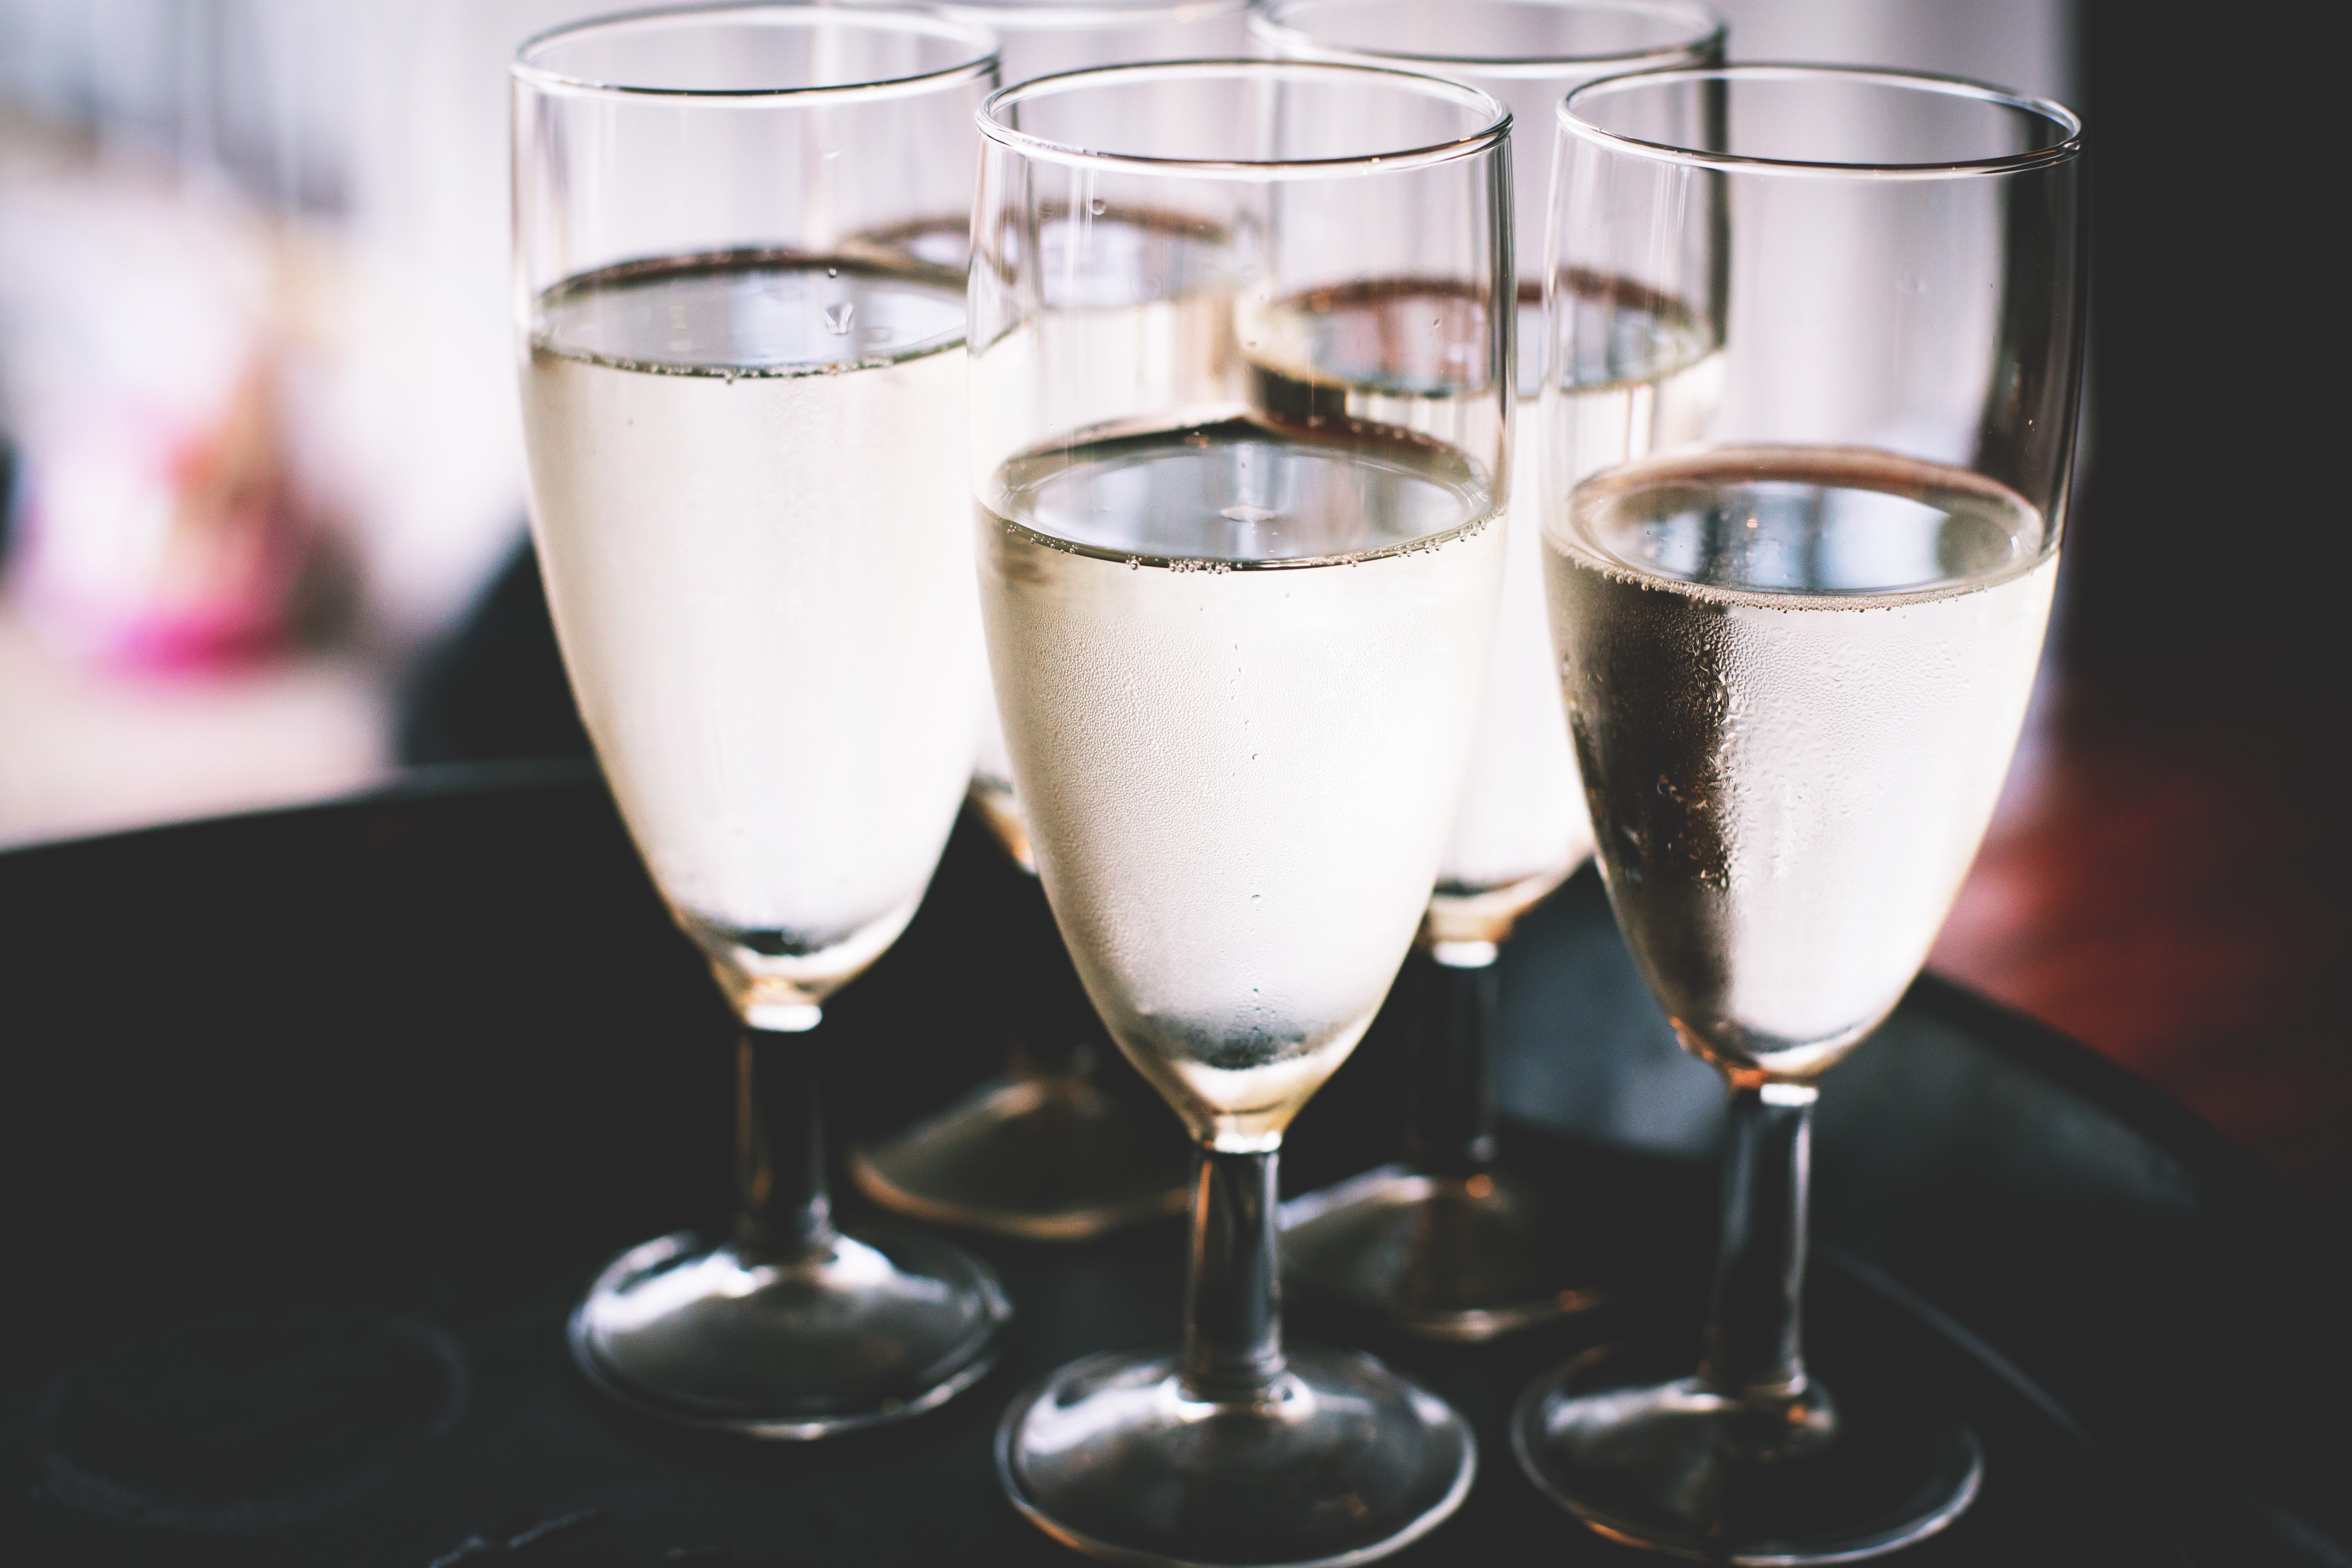
stemware, champagne stemware, wine glass, drinkware, drink, glass, champagne, tableware, alcoholic beverage, champagne cocktail, wine, French 75, alcohol, wine cocktail, alexander